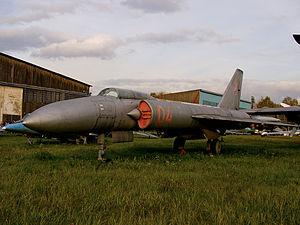
Le Lavotchkine La-250 « Anakonda » était un prototype de chasseur à réaction conçu et fabriqué en Union des républiques socialistes soviétiques par le bureau d'études Lavotchkine au début de la Guerre froide.